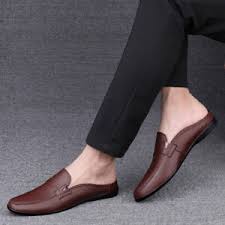
Label: Boat